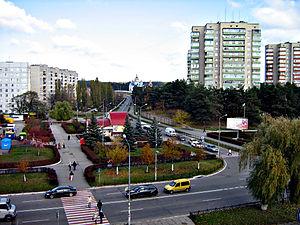
Netichyn ou Netechine est une ville de l'oblast de Khmelnytskyï, en Ukraine. Sa population s'élevait à 36 741 habitants en 2013.